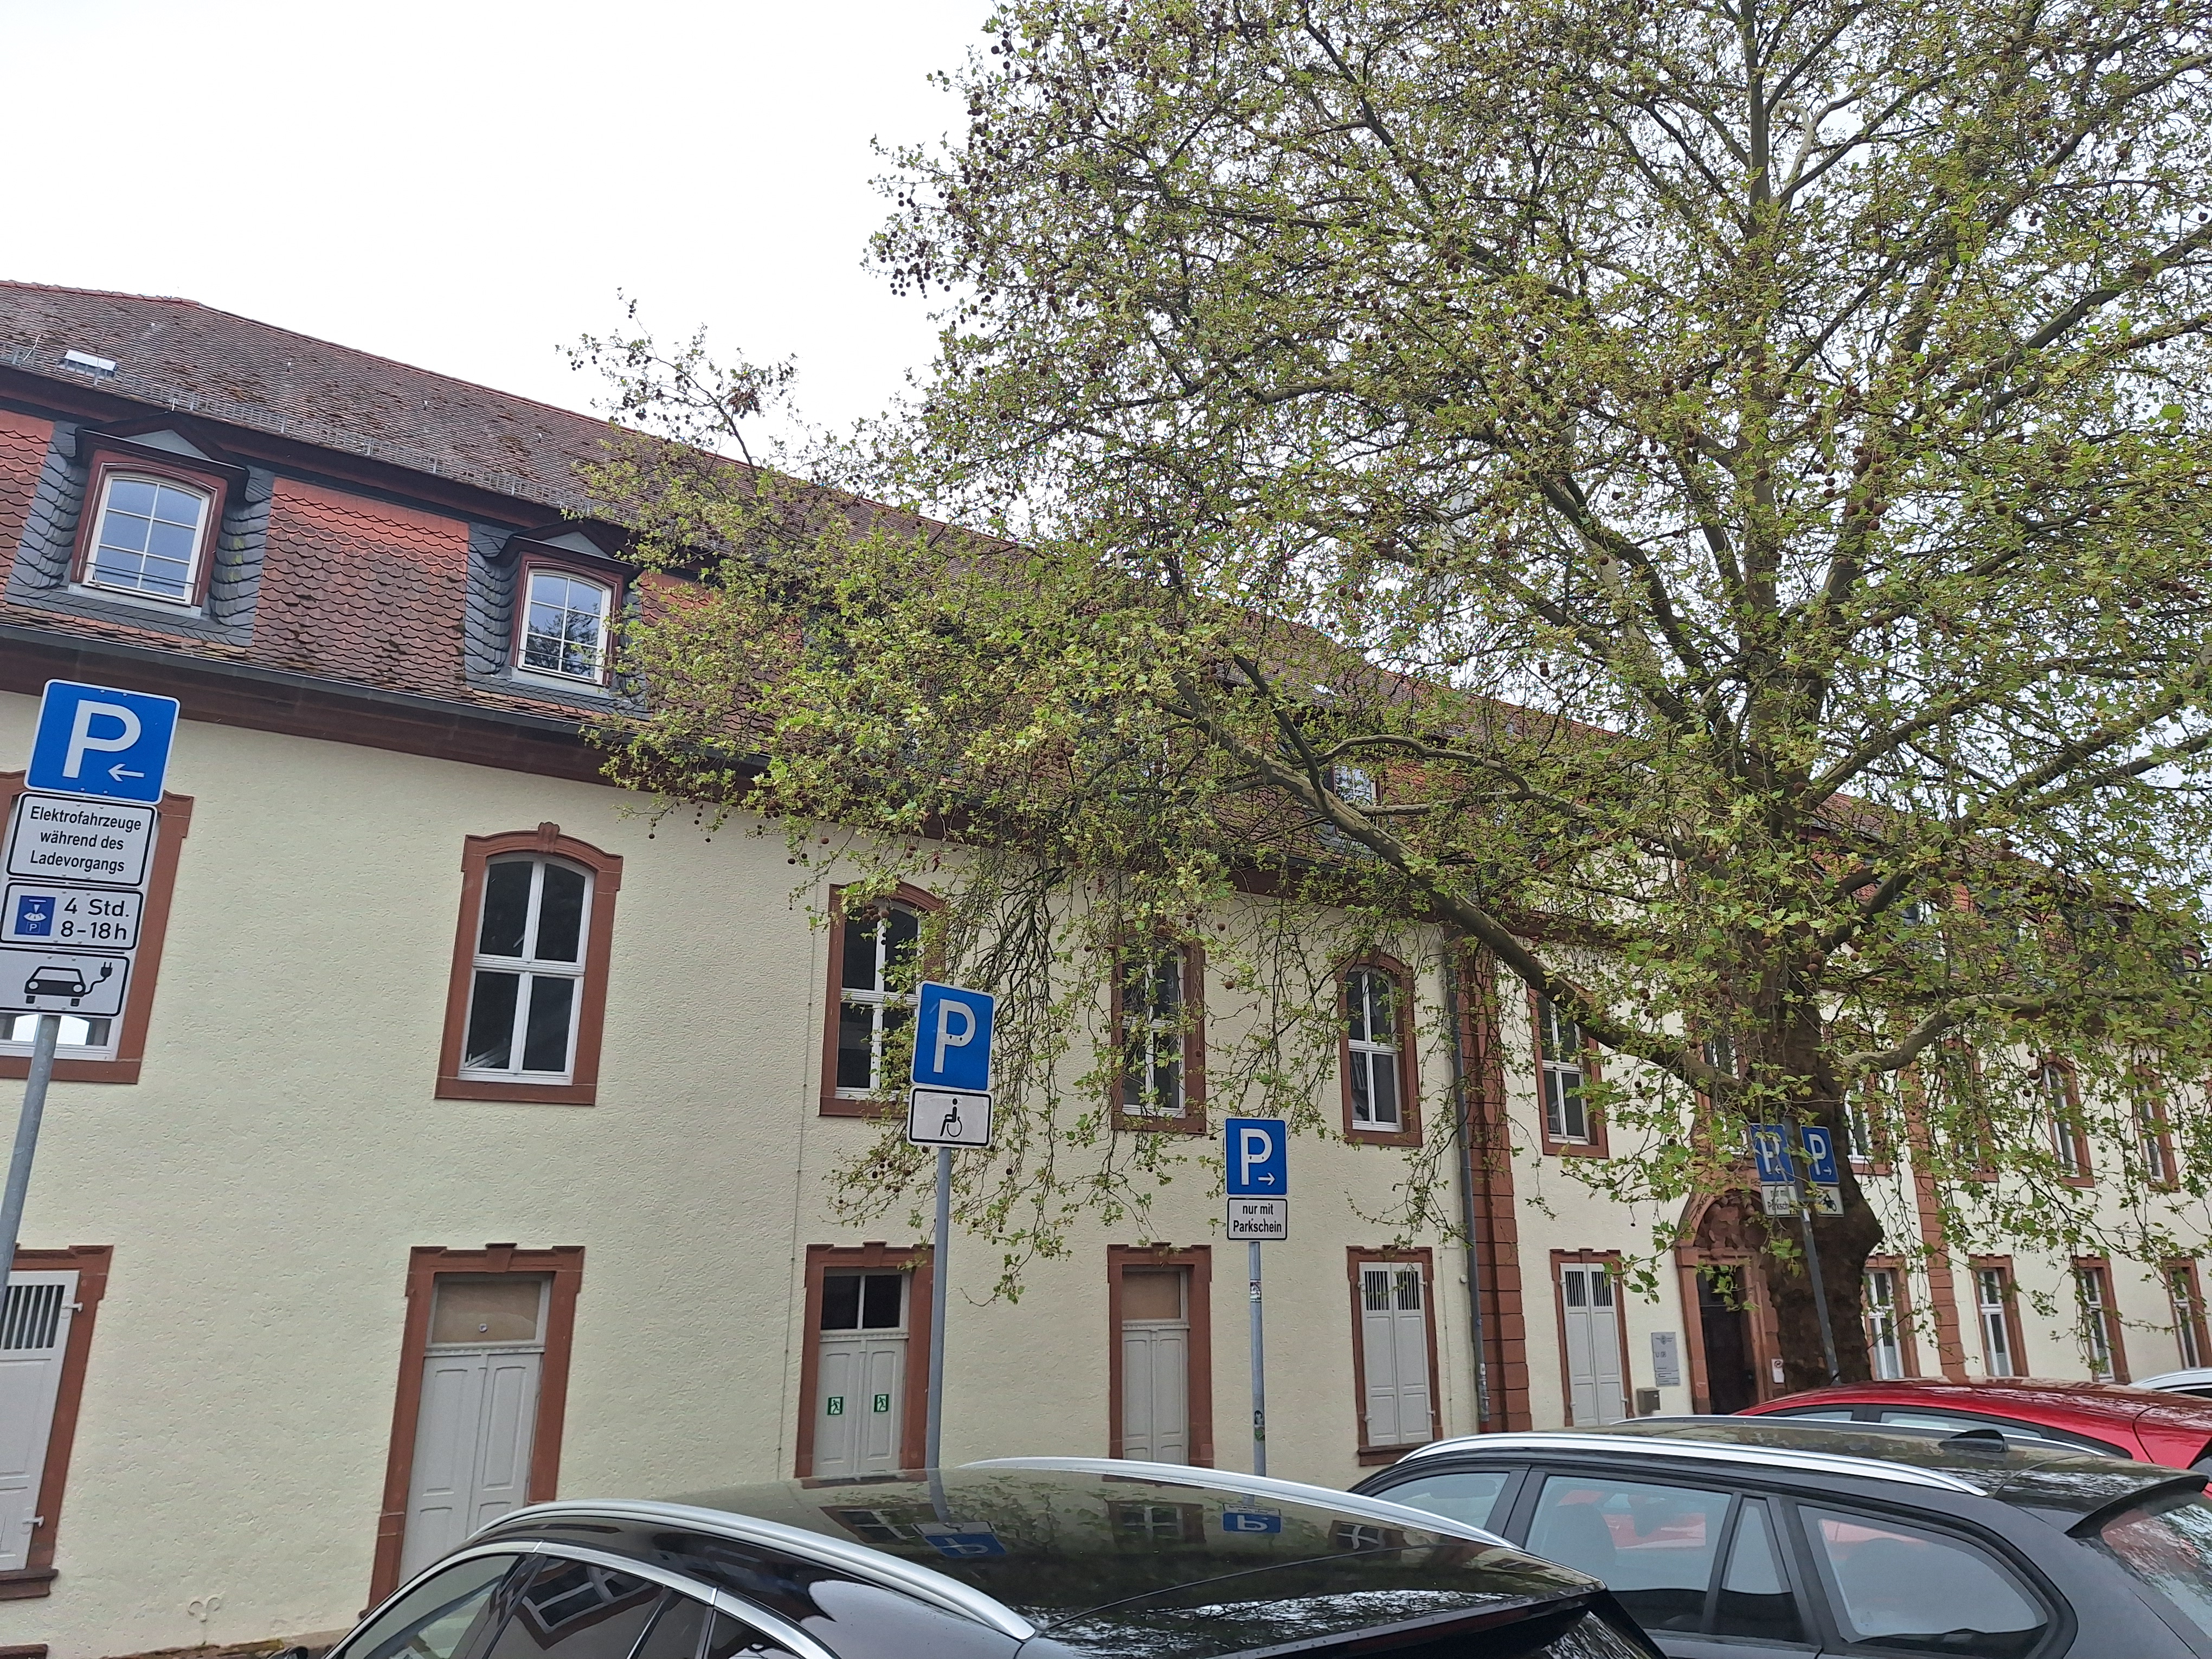
Building: Barfüßstraße 1